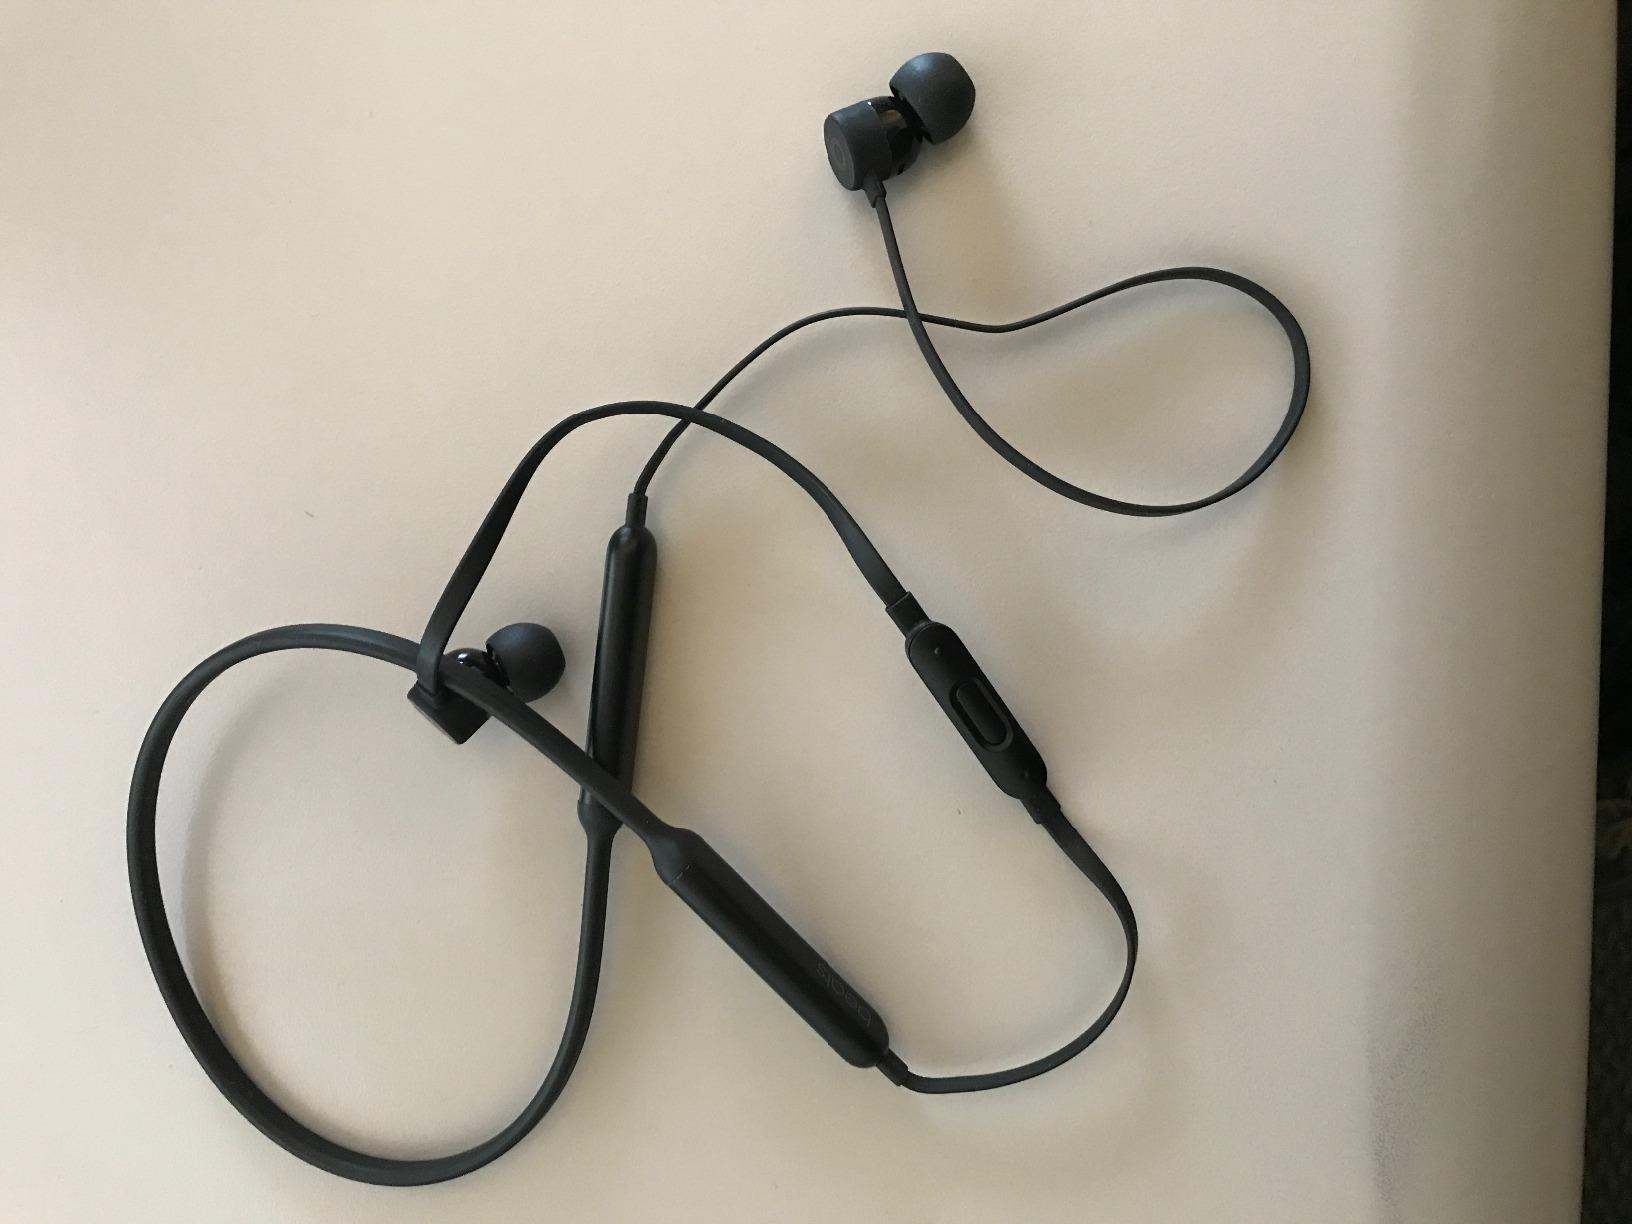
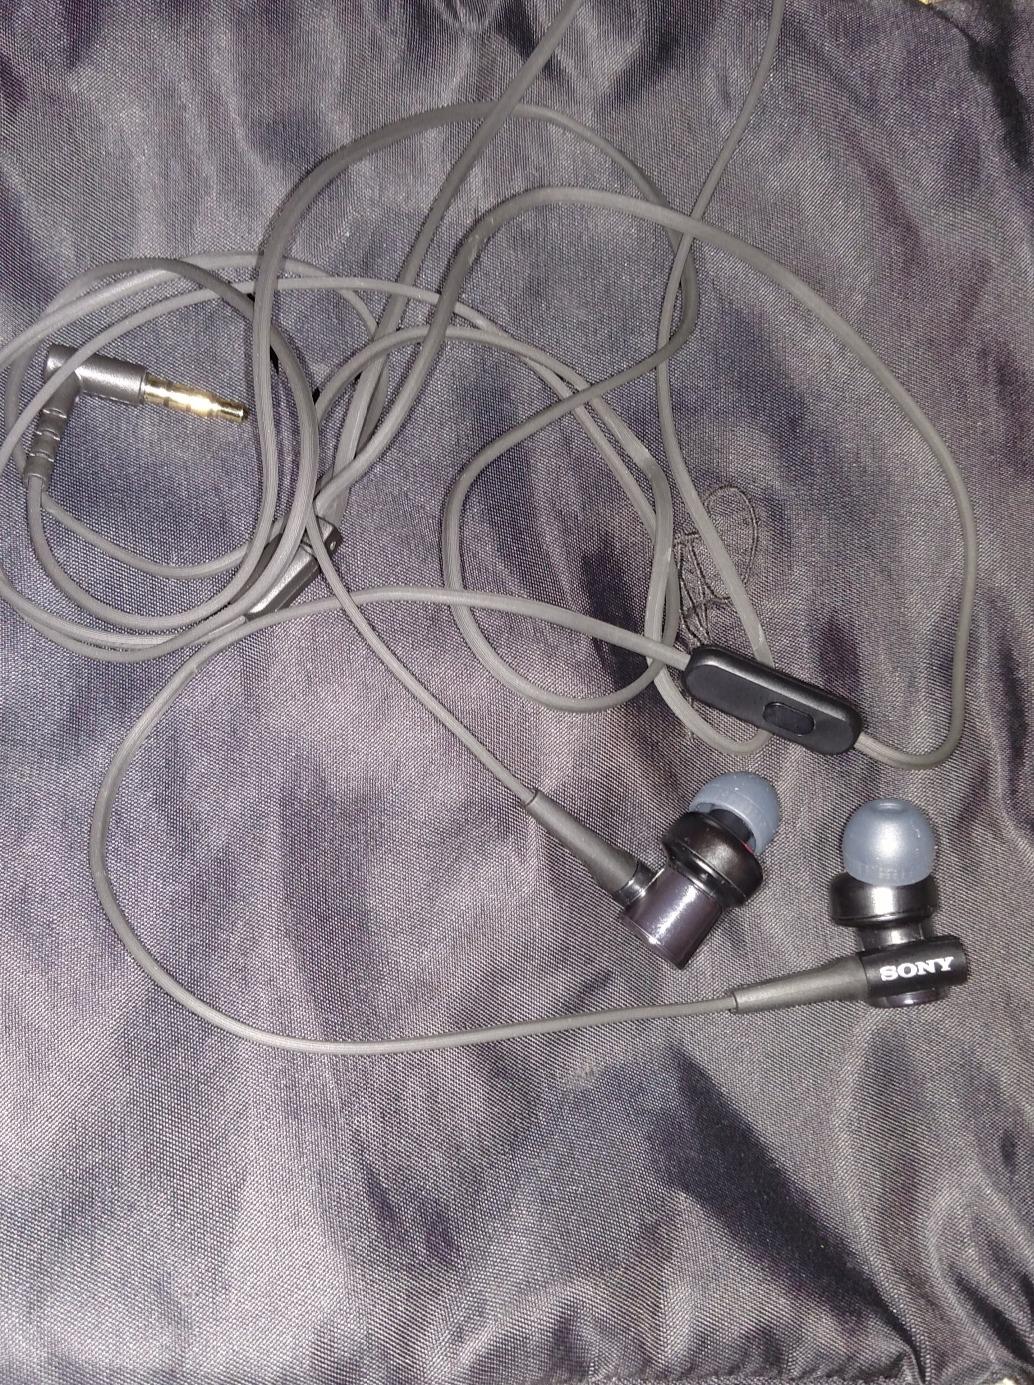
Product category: headphones
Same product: no